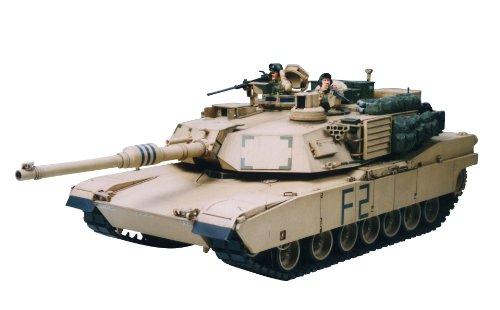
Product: Tamiya Models M1A2 Abrams Model Kit
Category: Toys & Games | Hobbies | Models & Model Kits | Model Kits
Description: Parts used to reproduce Marine Corps version included.
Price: $43.00
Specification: ProductDimensions:15.1x9.6x2.8inches|ItemWeight:1.46pounds|ShippingWeight:1.46pounds(Viewshippingratesandpolicies)|DomesticShipping:ItemcanbeshippedwithinU.S.|InternationalShipping:ThisitemcanbeshippedtoselectcountriesoutsideoftheU.S.LearnMore|ASIN:B000WNCI0K|Itemmodelnumber:TAM35269|Manufacturerrecommendedage:16-16years